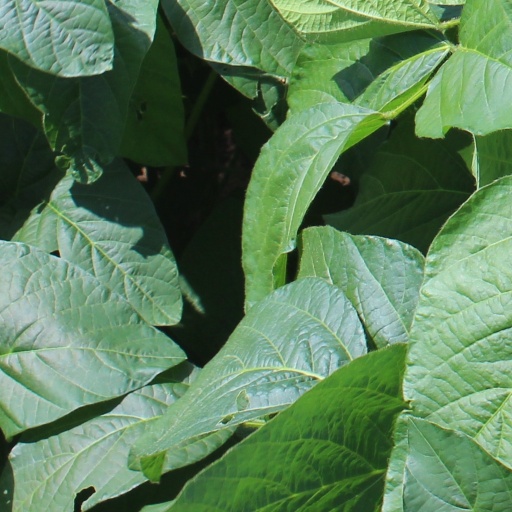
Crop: soybean